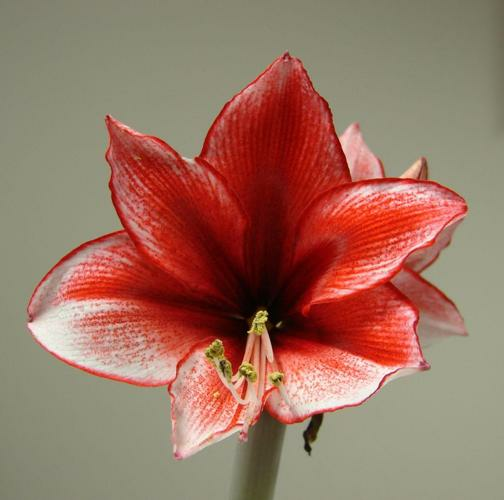
Flower: hippeastrum